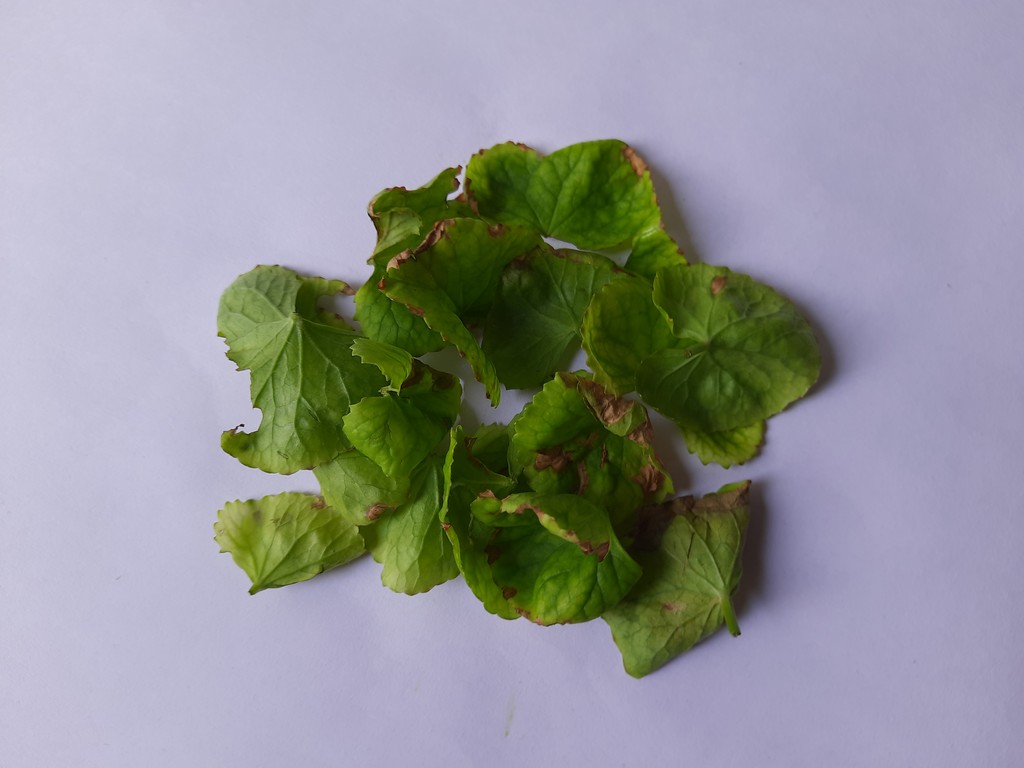
Label: Unhealthy